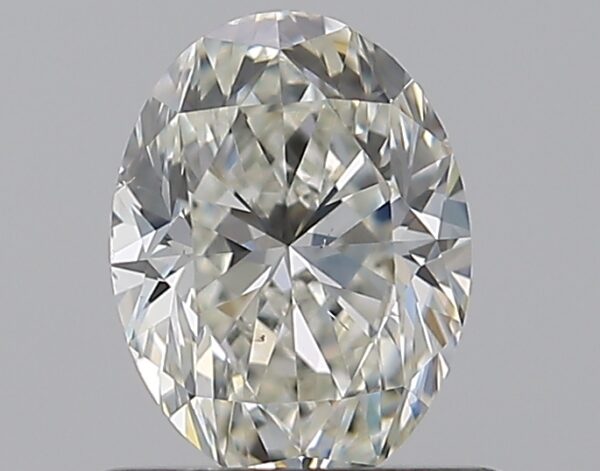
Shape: oval
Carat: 0.7
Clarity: VS2
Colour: I
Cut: GD
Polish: EX
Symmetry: EX
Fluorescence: N
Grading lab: GIA
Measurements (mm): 6.39 x 4.83 x 3.27